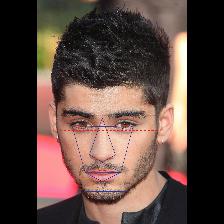
Label: Human